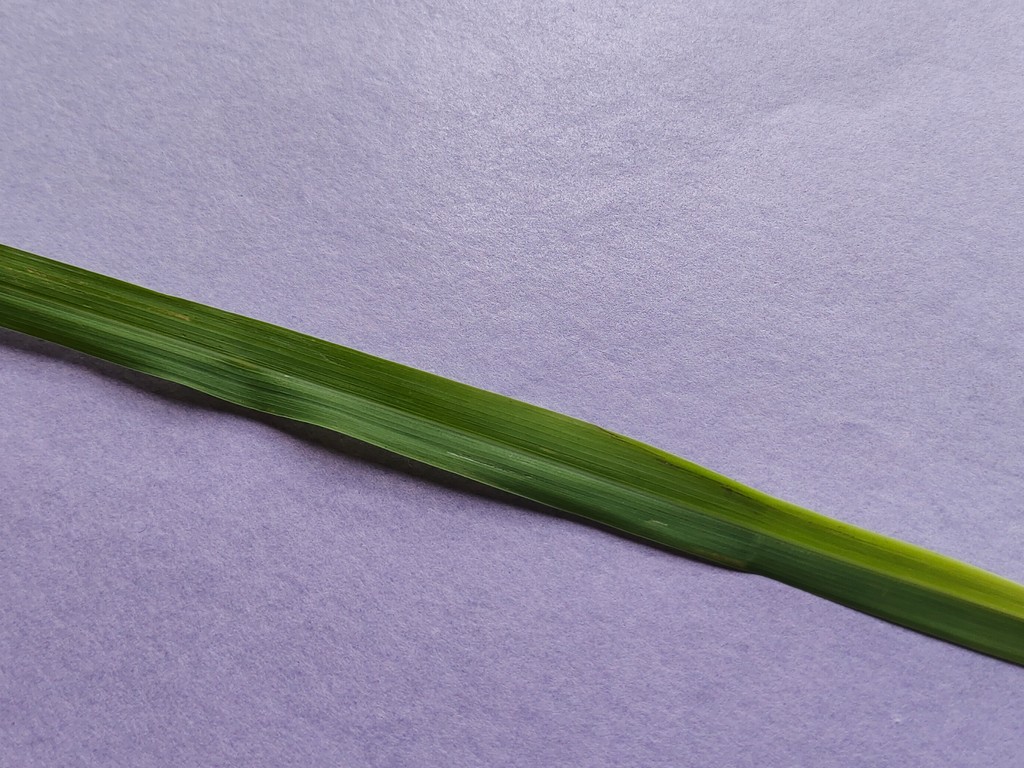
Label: Healthy